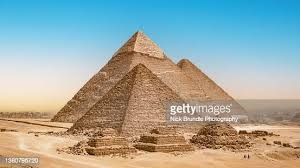
Landmark: Pyramids of Giza